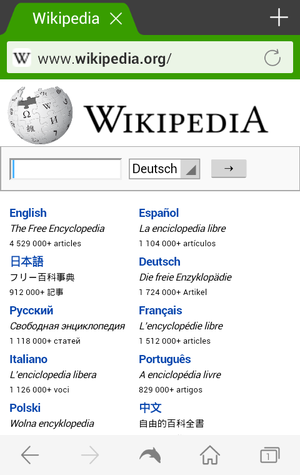
Dolphin est un navigateur Web pour les systèmes d'exploitation Android, Apple iOS et Bada. Ce navigateur est développé par la société MoboTap Inc.. Il supporte les gestures, ainsi que des Add-ons et Adobe Flash.